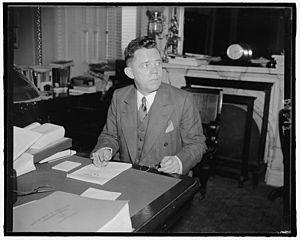
Le treizième district congressionnel de l'Illinois est l'un des dix-huit districts congressionnel américains que compte l'État de l'Illinois.